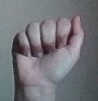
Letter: saad